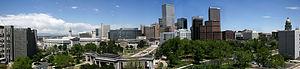
Denver est la capitale et la ville la plus peuplée de l'État du Colorado, aux États-Unis.